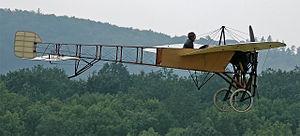
Le tourisme dans l'Essonne représente un chiffre d’affaires de plus de 361 millions d’euros et un vivier de près de 13 000 emplois annuels et saisonniers.
Port-Aviation, sur le territoire de la commune de Viry-Châtillon est un aérodrome.
2007 en astronautique - 2008 en astronautique - 2009 en astronautique - 2010 en astronautique - 2011 en astronautique